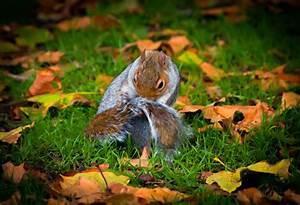
squirrel